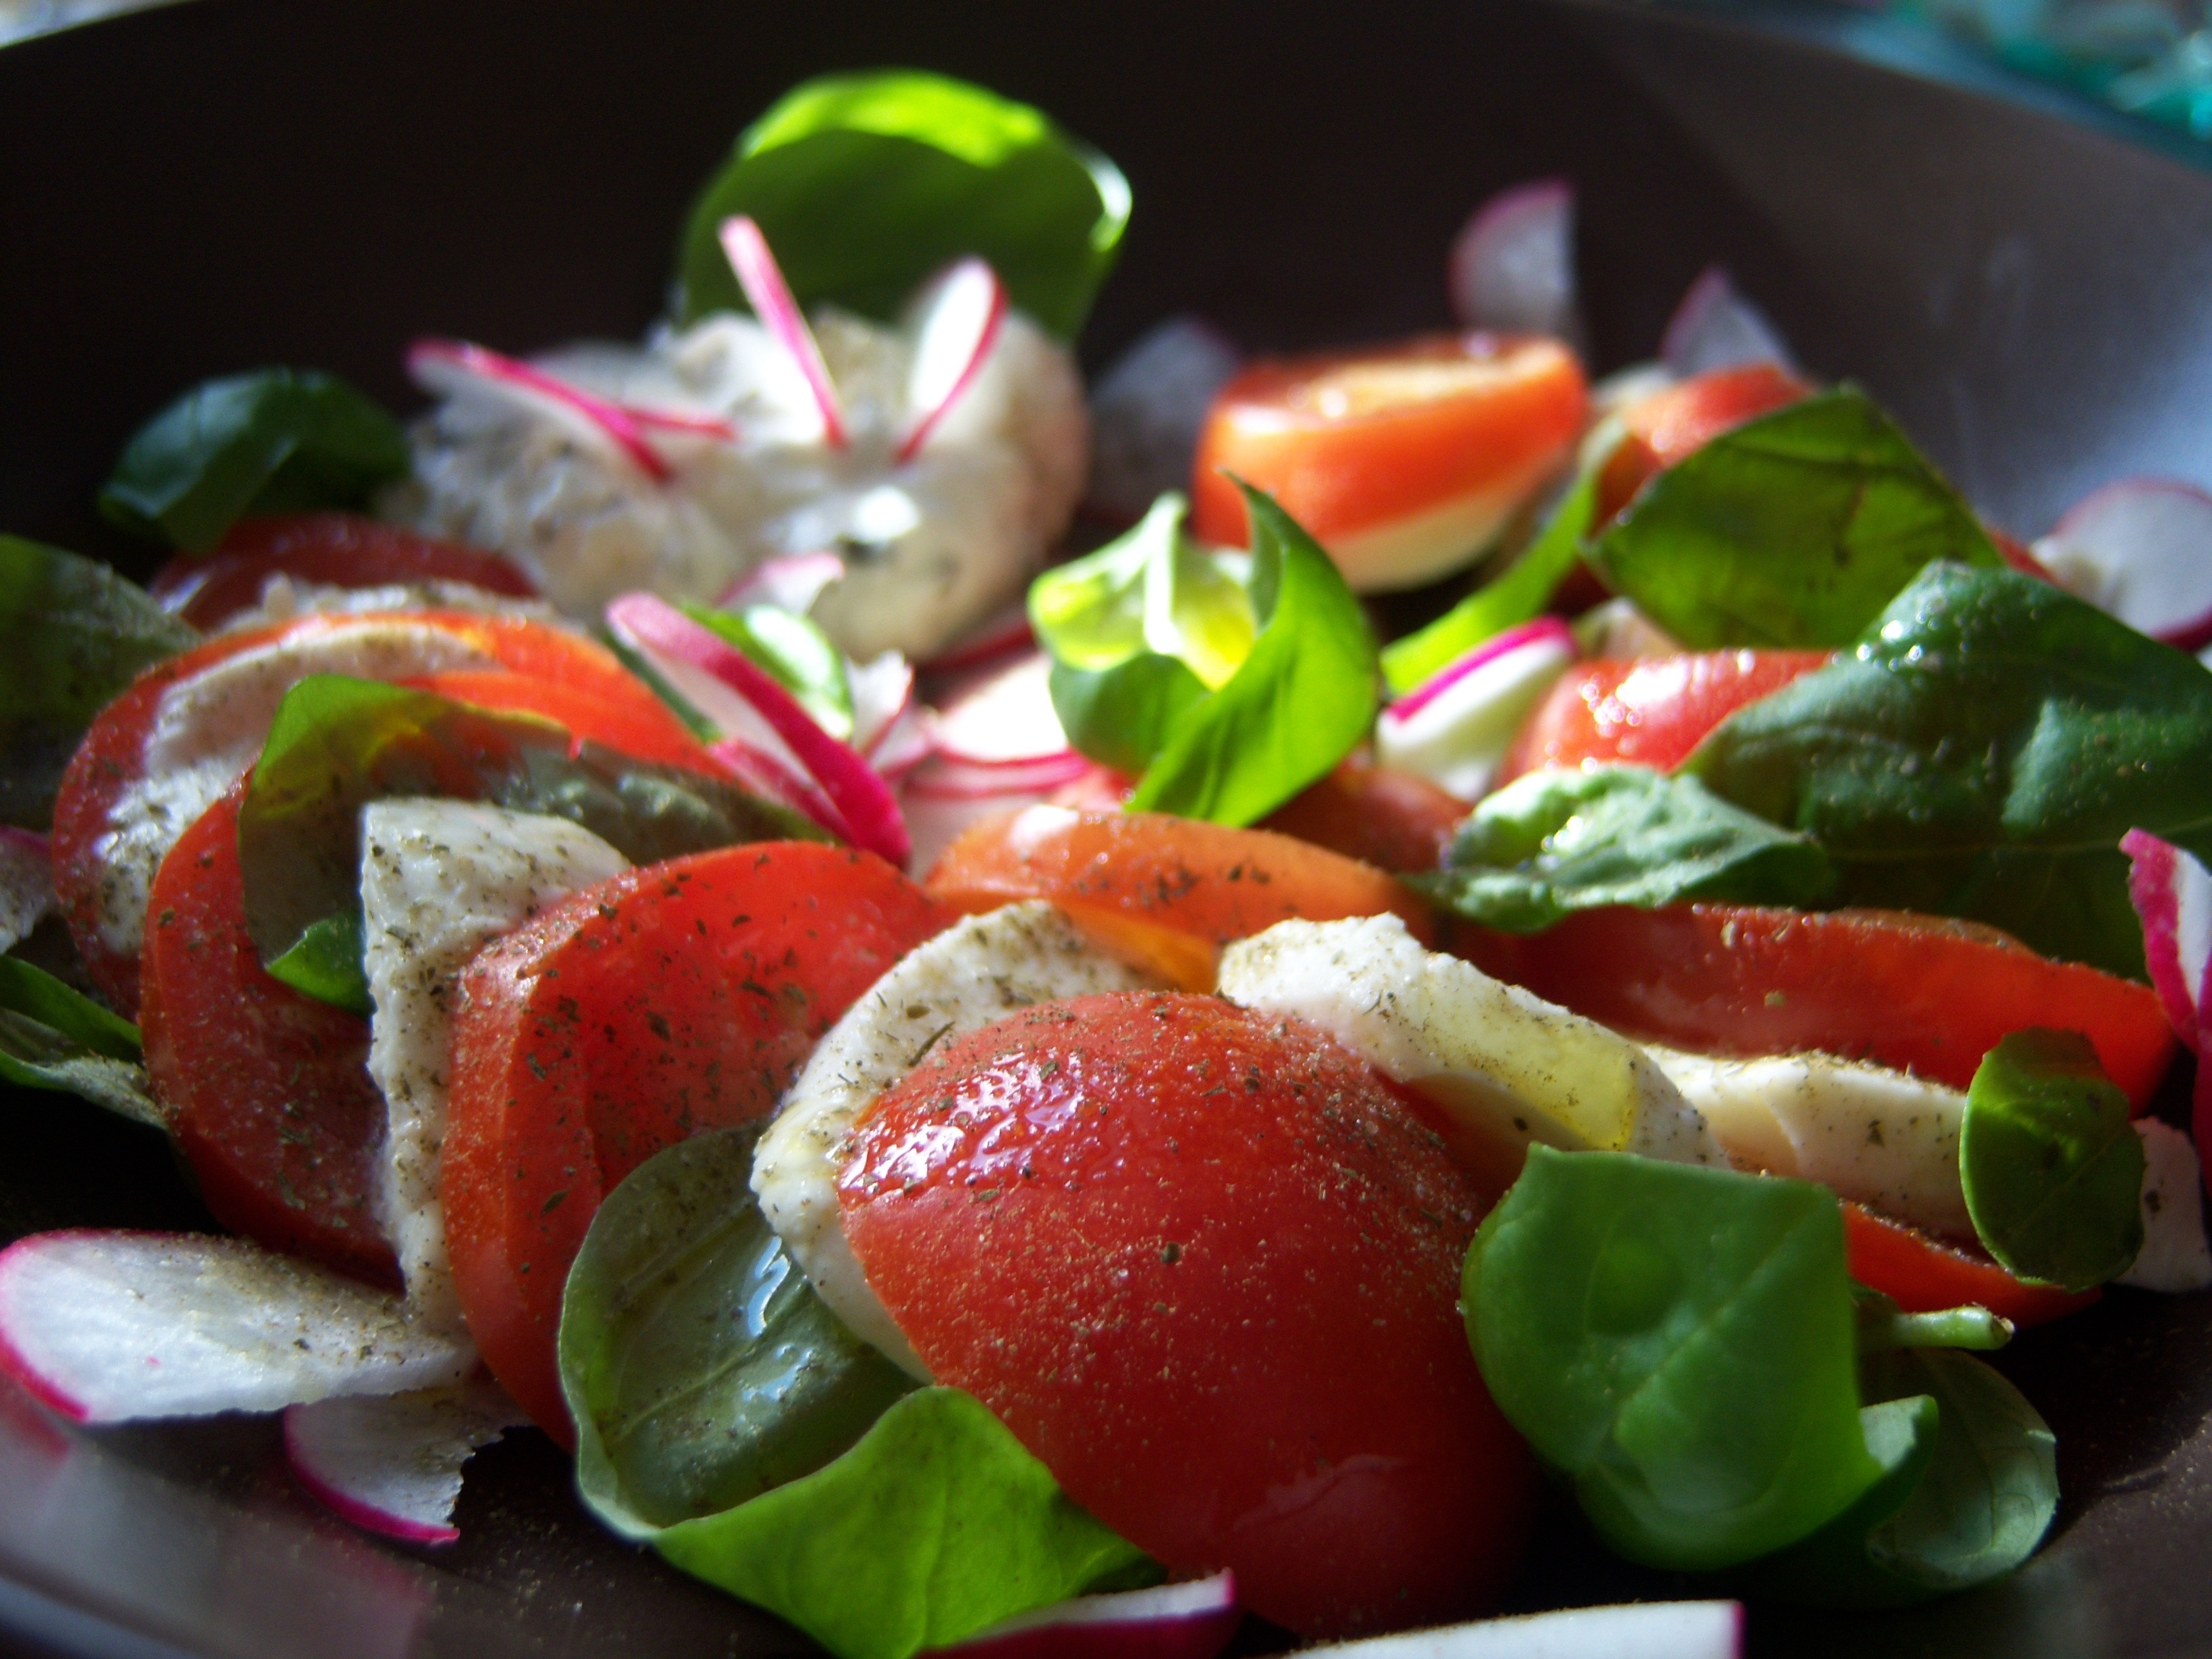
plant, fruit, dish, meal, food, salad, produce, vegetable, eat, cuisine, basil, tomatoes, frisch, mozzarella, flowering plant, greek food, hors d oeuvre, mozzarella tomato skewers, greek salad, caprese salad, land plant